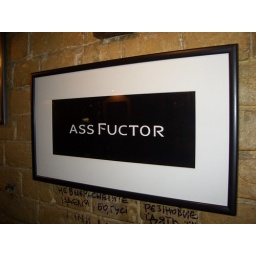
A sign on a wall in a bar in Kiev. :x